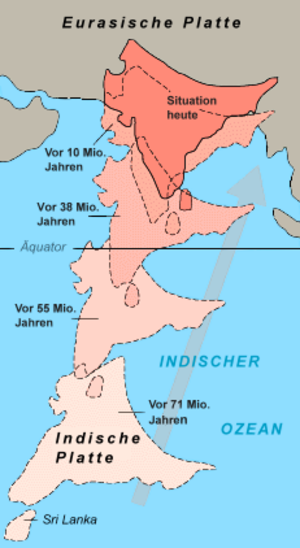
Det indiske subkontinent
Det indiske subkontinent er en halvø på det eurasiske kontinent som ligger på den indiske plade og videre ud over Det Indiske Ocean.